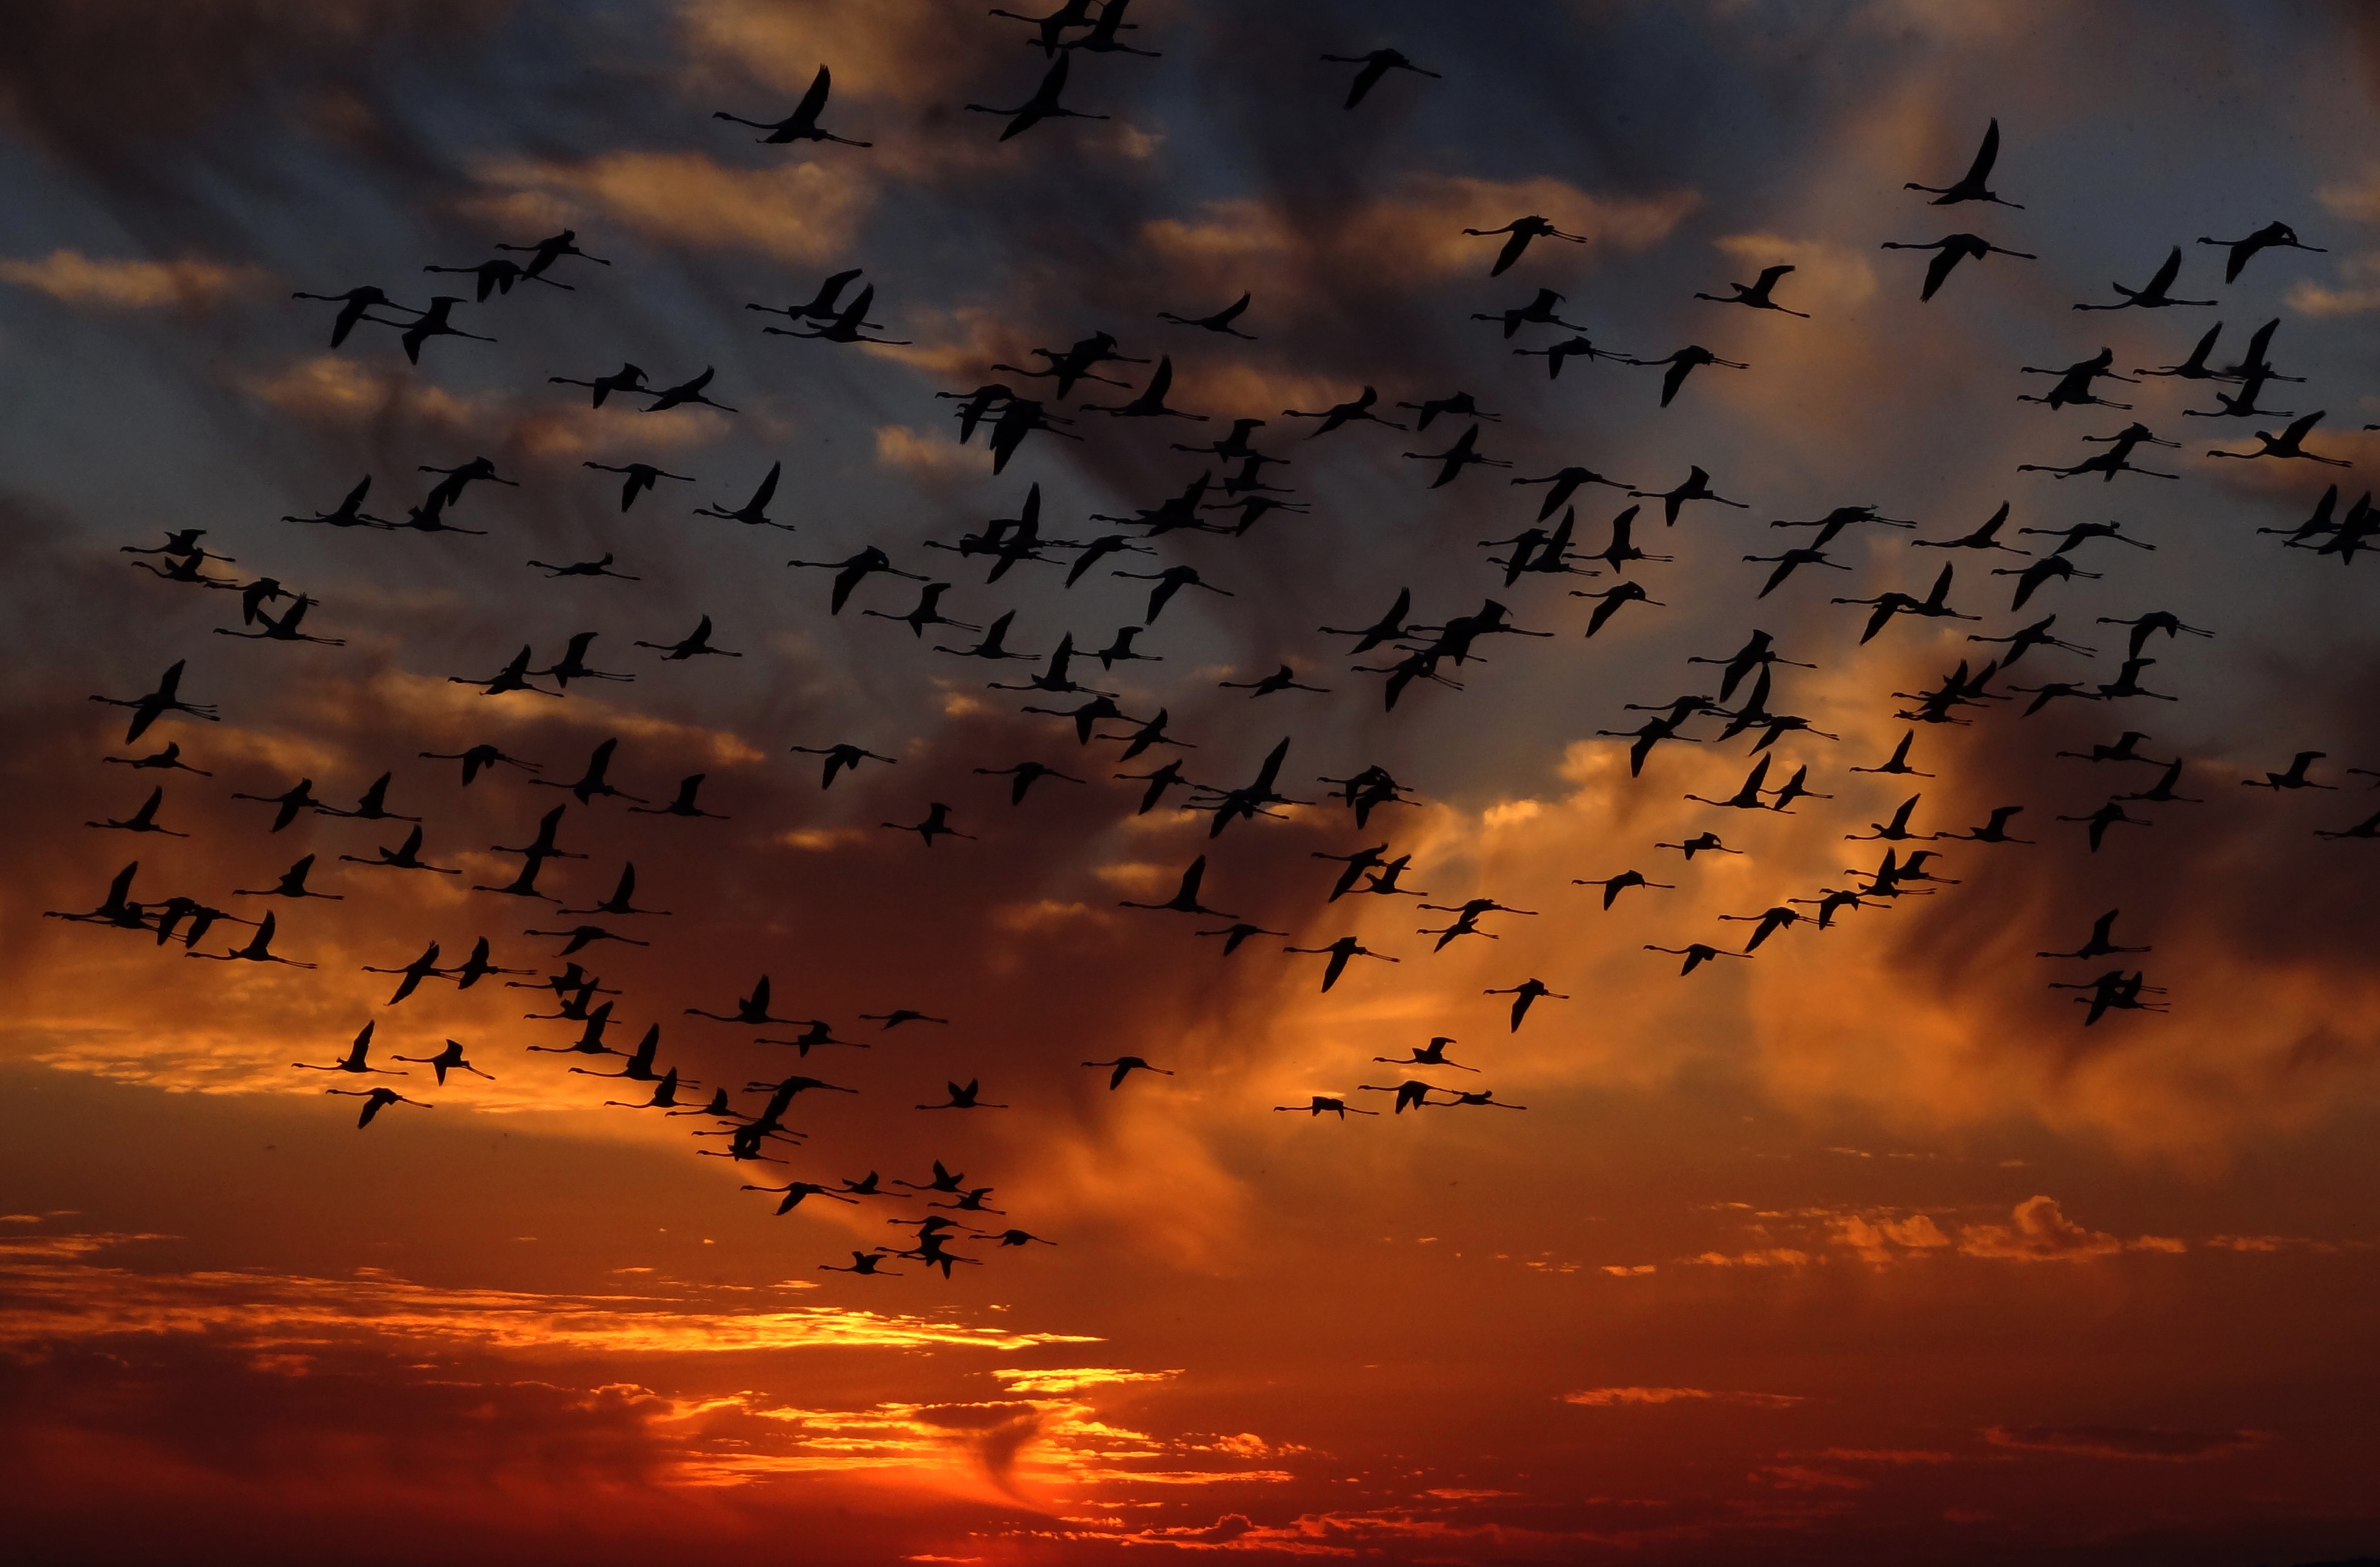
nature, bird, cloud, sky, sunrise, sunset, sunlight, morning, dawn, atmosphere, flock, dusk, evening, reflection, birds, flamingos, afterglow, bird migration, swarm, meteorological phenomenon, animal migration